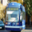
Label: streetcar